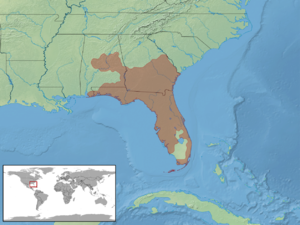
Plestiodon egregius est une espèce de sauriens de la famille des Scincidae.